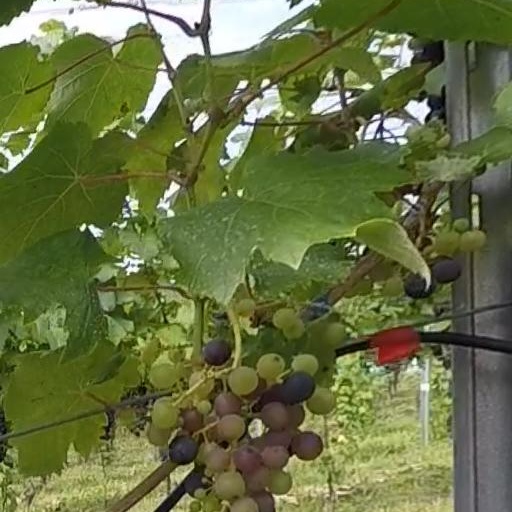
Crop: grape